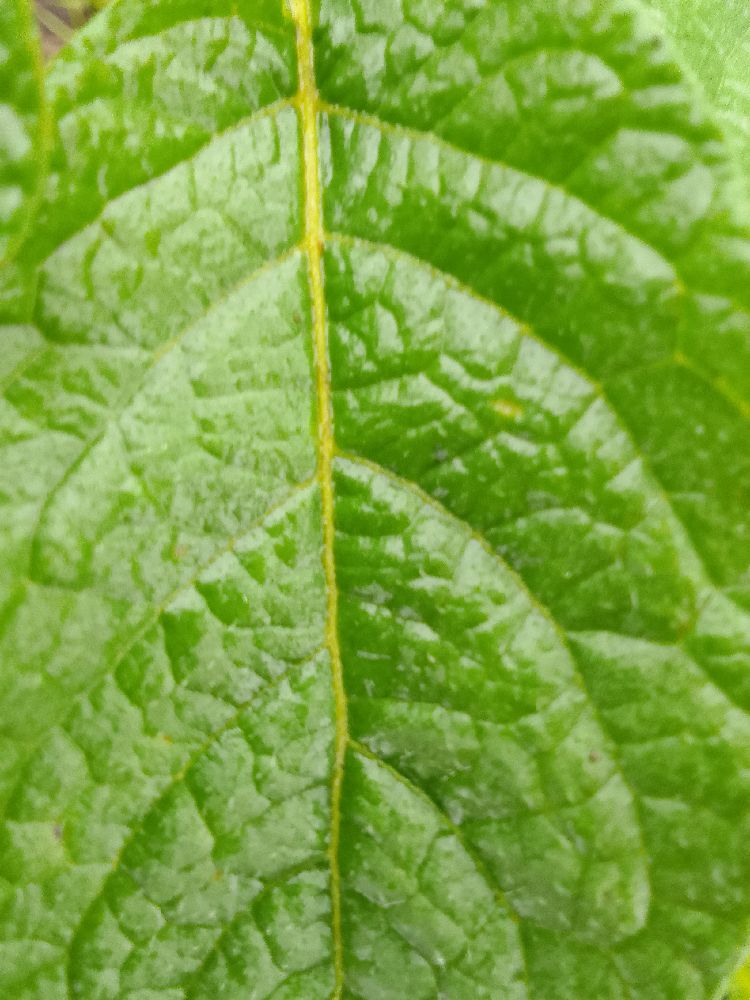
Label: Healthy